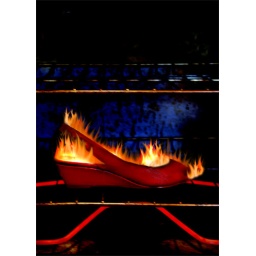
photoshop project for class...it really was a shoe in the oven but the flames are all thanks to photoshop